Ústí nad Labem

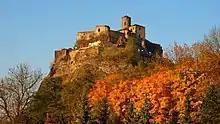
Střekov Castle

Ústí nad Labem is an important railway node with four railway stations. The largest of these is Ústí nad Labem main railway station which is served by international EuroCity trains. Ústí nad Labem lies on the line from Prague to Děčín, which is part of several international lines, and thus the city has direct connections with Berlin, Budapest, Graz and Zürich. Lines of national importance are Prague–Cheb and Ústí nad Labem – Kolín.